Anna Fedorova

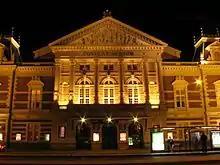
Concertgebouw Amsterdam where Fedorova has performed over 30 times.

Fedorova has given concerts in concert halls across Europe, North America, South America, and Asia. These include: